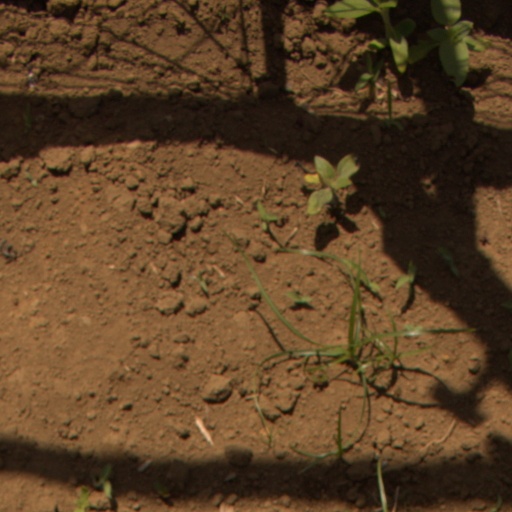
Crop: Jerusalem artichoke